Mississippi Lofts and Adler Theatre

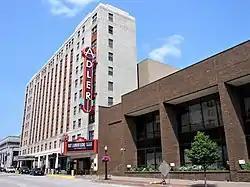
The Adler Theatre can be seen just behind Mississippi Lofts and the RiverCenter

The hotel portion of the facility is a ten-story L-shaped brick and granite building surrounding the seven-story theater. The ten-story portion of the building is high. Three passenger elevators provided access to the upper floors. All of the hotel rooms faced out from the outside of the "L." There were no interior facing rooms. The verticality of the building is established by way of the vertically aligned windows that are separated by decorative panels. The Art Deco style is employed throughout the building, including the theater interior. Overall, the façade is void of excessive ornamentation. However, the stylized geometry indicative of the Art Deco style is found on the horizontal banding that defines the tenth floor. Decorative terracotta panels with a floral motif are also used to define the mezzanine level of the lower stories.